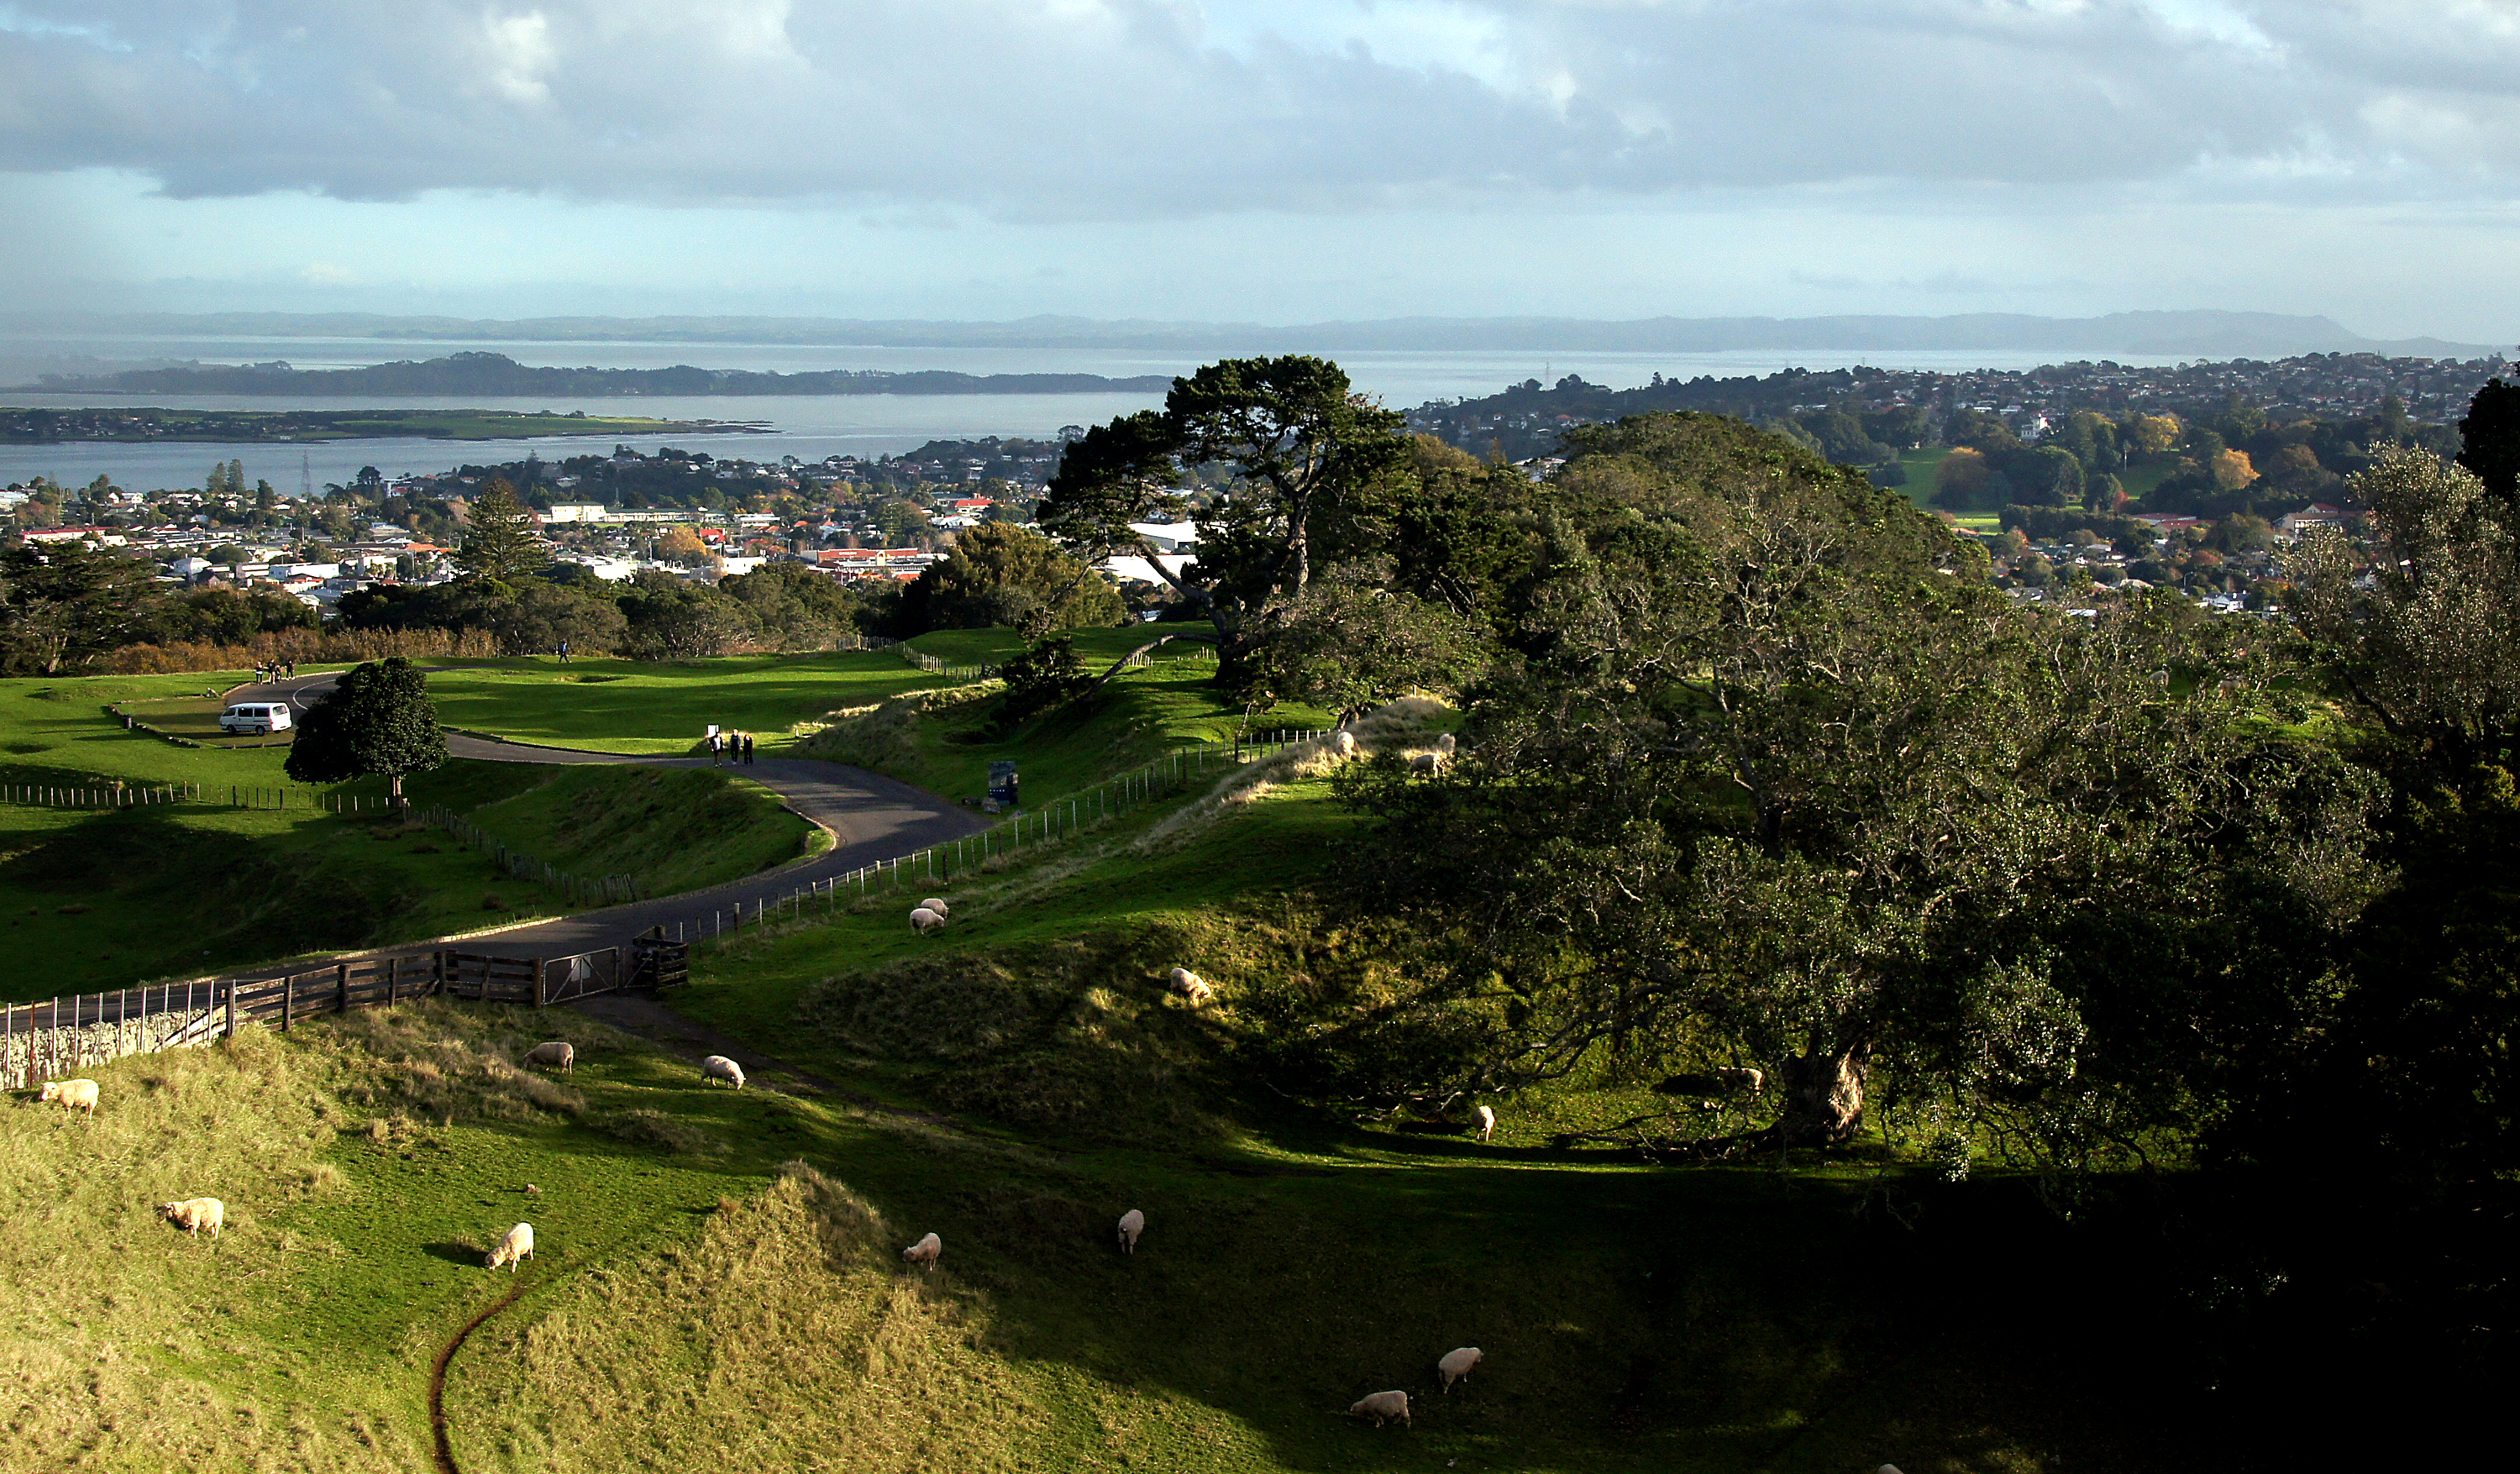
landscape, sea, coast, tree, grass, mountain, structure, hill, cityscape, sheep, terrain, newzealand, auckland, mounteden, urbanparks, sheepfarming, sheepgrazing, onetreehill, volcanio, mounment, rural area, aerial photography, sport venue